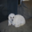
Label: dog